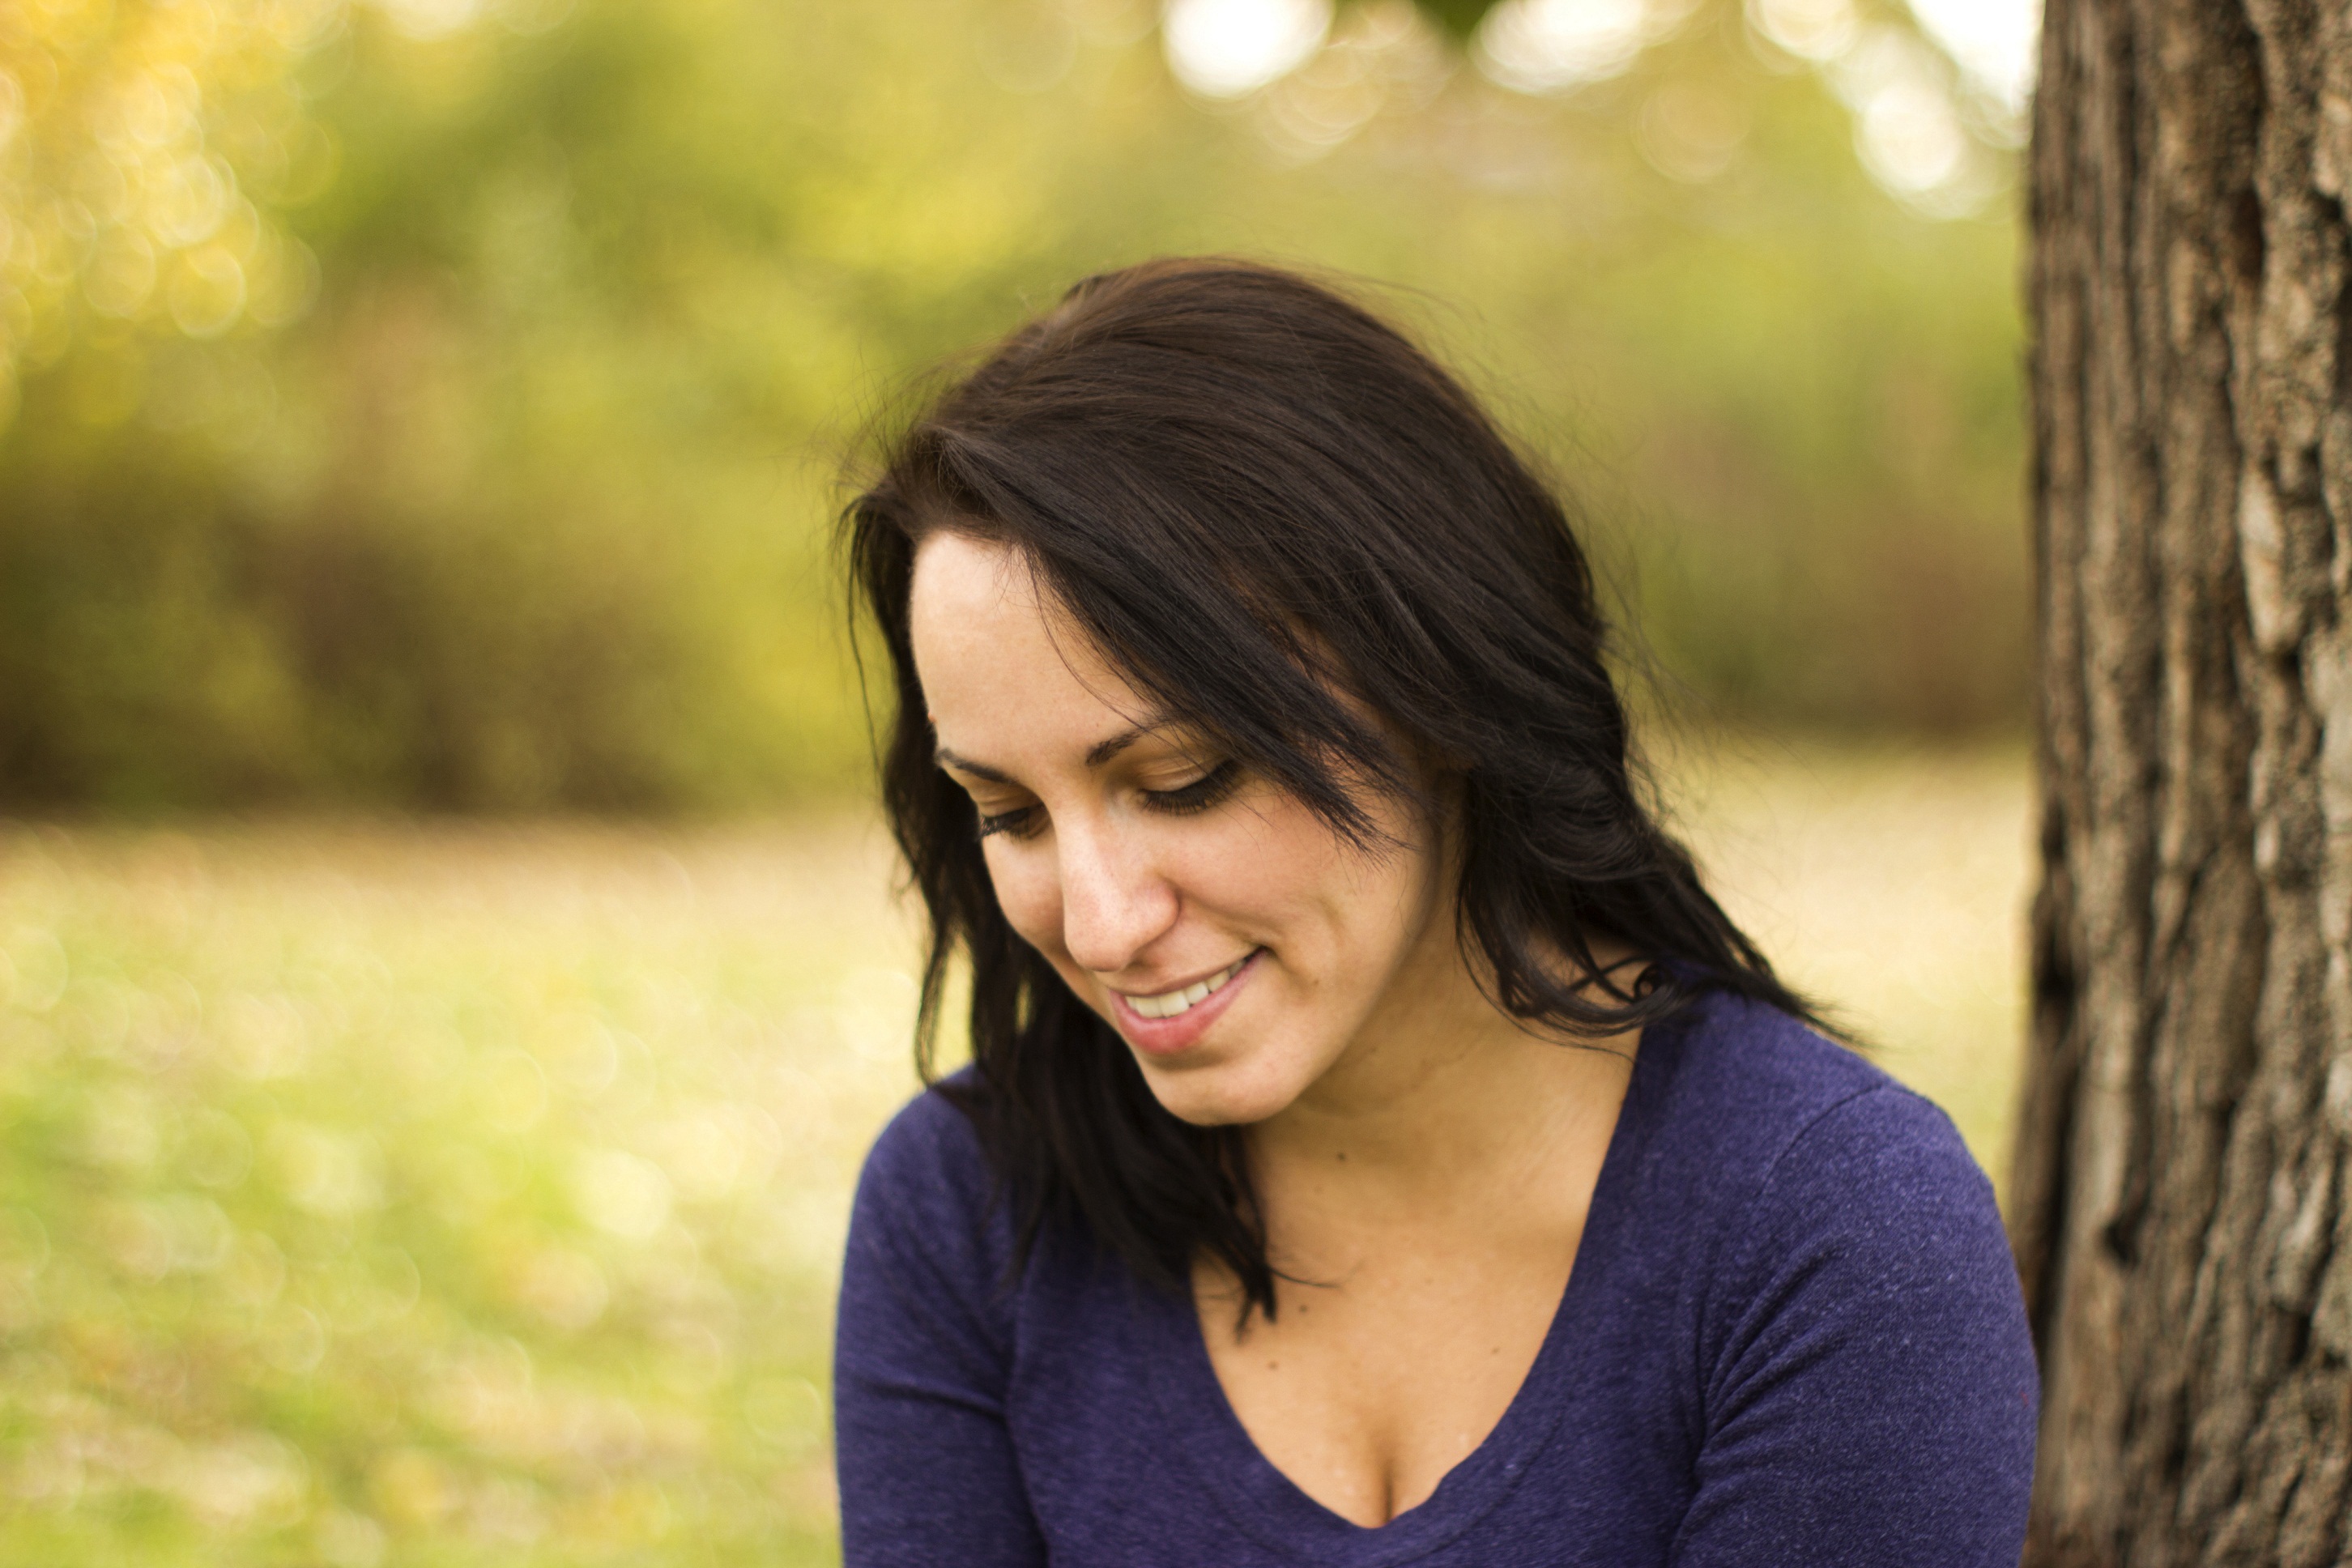
person, girl, woman, hair, photography, sunlight, cute, female, portrait, model, young, spring, autumn, lifestyle, healthy, facial expression, smiling, smile, face, fun, happy, happiness, eye, photograph, beauty, joy, beautiful, teeth, attractive, emotion, photo shoot, portrait photography